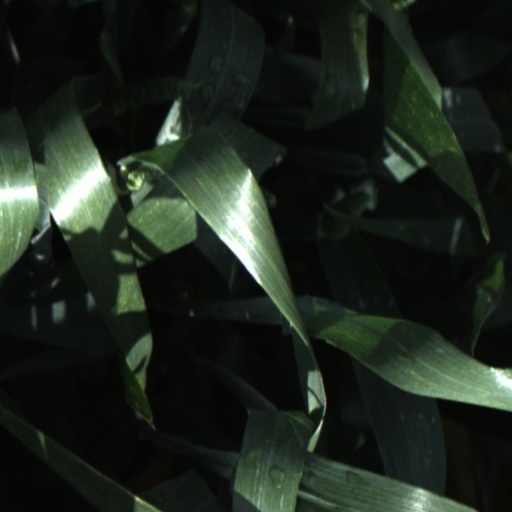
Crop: wheat